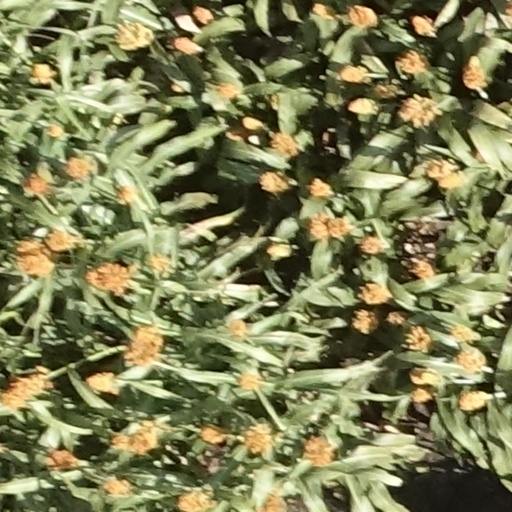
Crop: sorghum